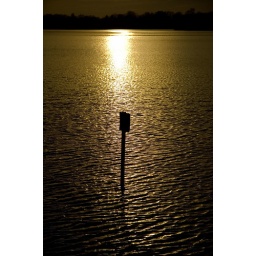
A sign in the lake at sunset